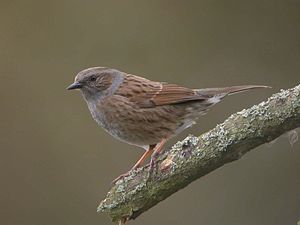
Sangfugle / Klassifikation / Gruppen Passerida / Passeroidea
Jernspurv (Prunella modularis) (tidligere kaldet Brunelle, Roms Atlas) er i sin egen familie og er den eneste blandt de danske fugle, der tilhører de ældre udviklingslinjer af overfamilien Passeroidea
Sangfugle er en undergruppe af spurvefuglene. De udgør flertallet af spurvefugle med omkring 4000 arter. Alle europæiske spurvefugle tilhører sangfuglene. Det vil sige at fugle som gråspurv, landsvale og nattergal alle er sangfugle. De må ikke forveksles med sangere. Et andet navn for sangfugle er osciner.